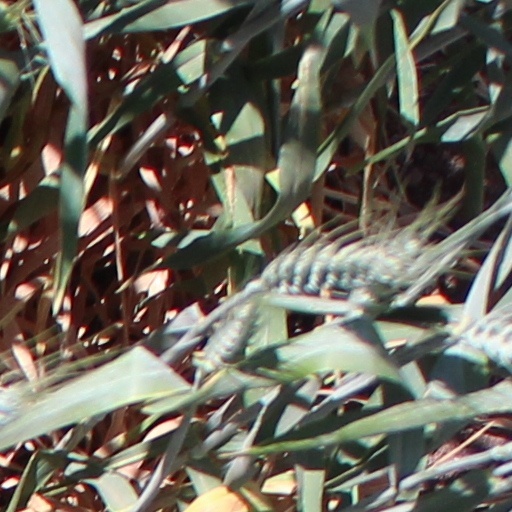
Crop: wheat